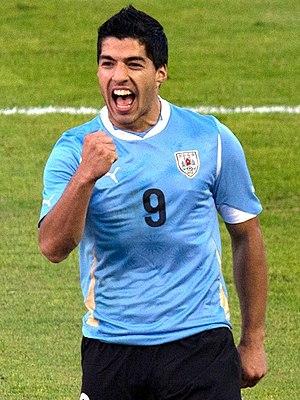
Luis Alberto Suárez Díaz, plus connu sous le nom de Luis Suárez, né le 24 janvier 1987 à Salto en Uruguay, est un footballeur international uruguayen évoluant au poste d'attaquant au FC Barcelone.